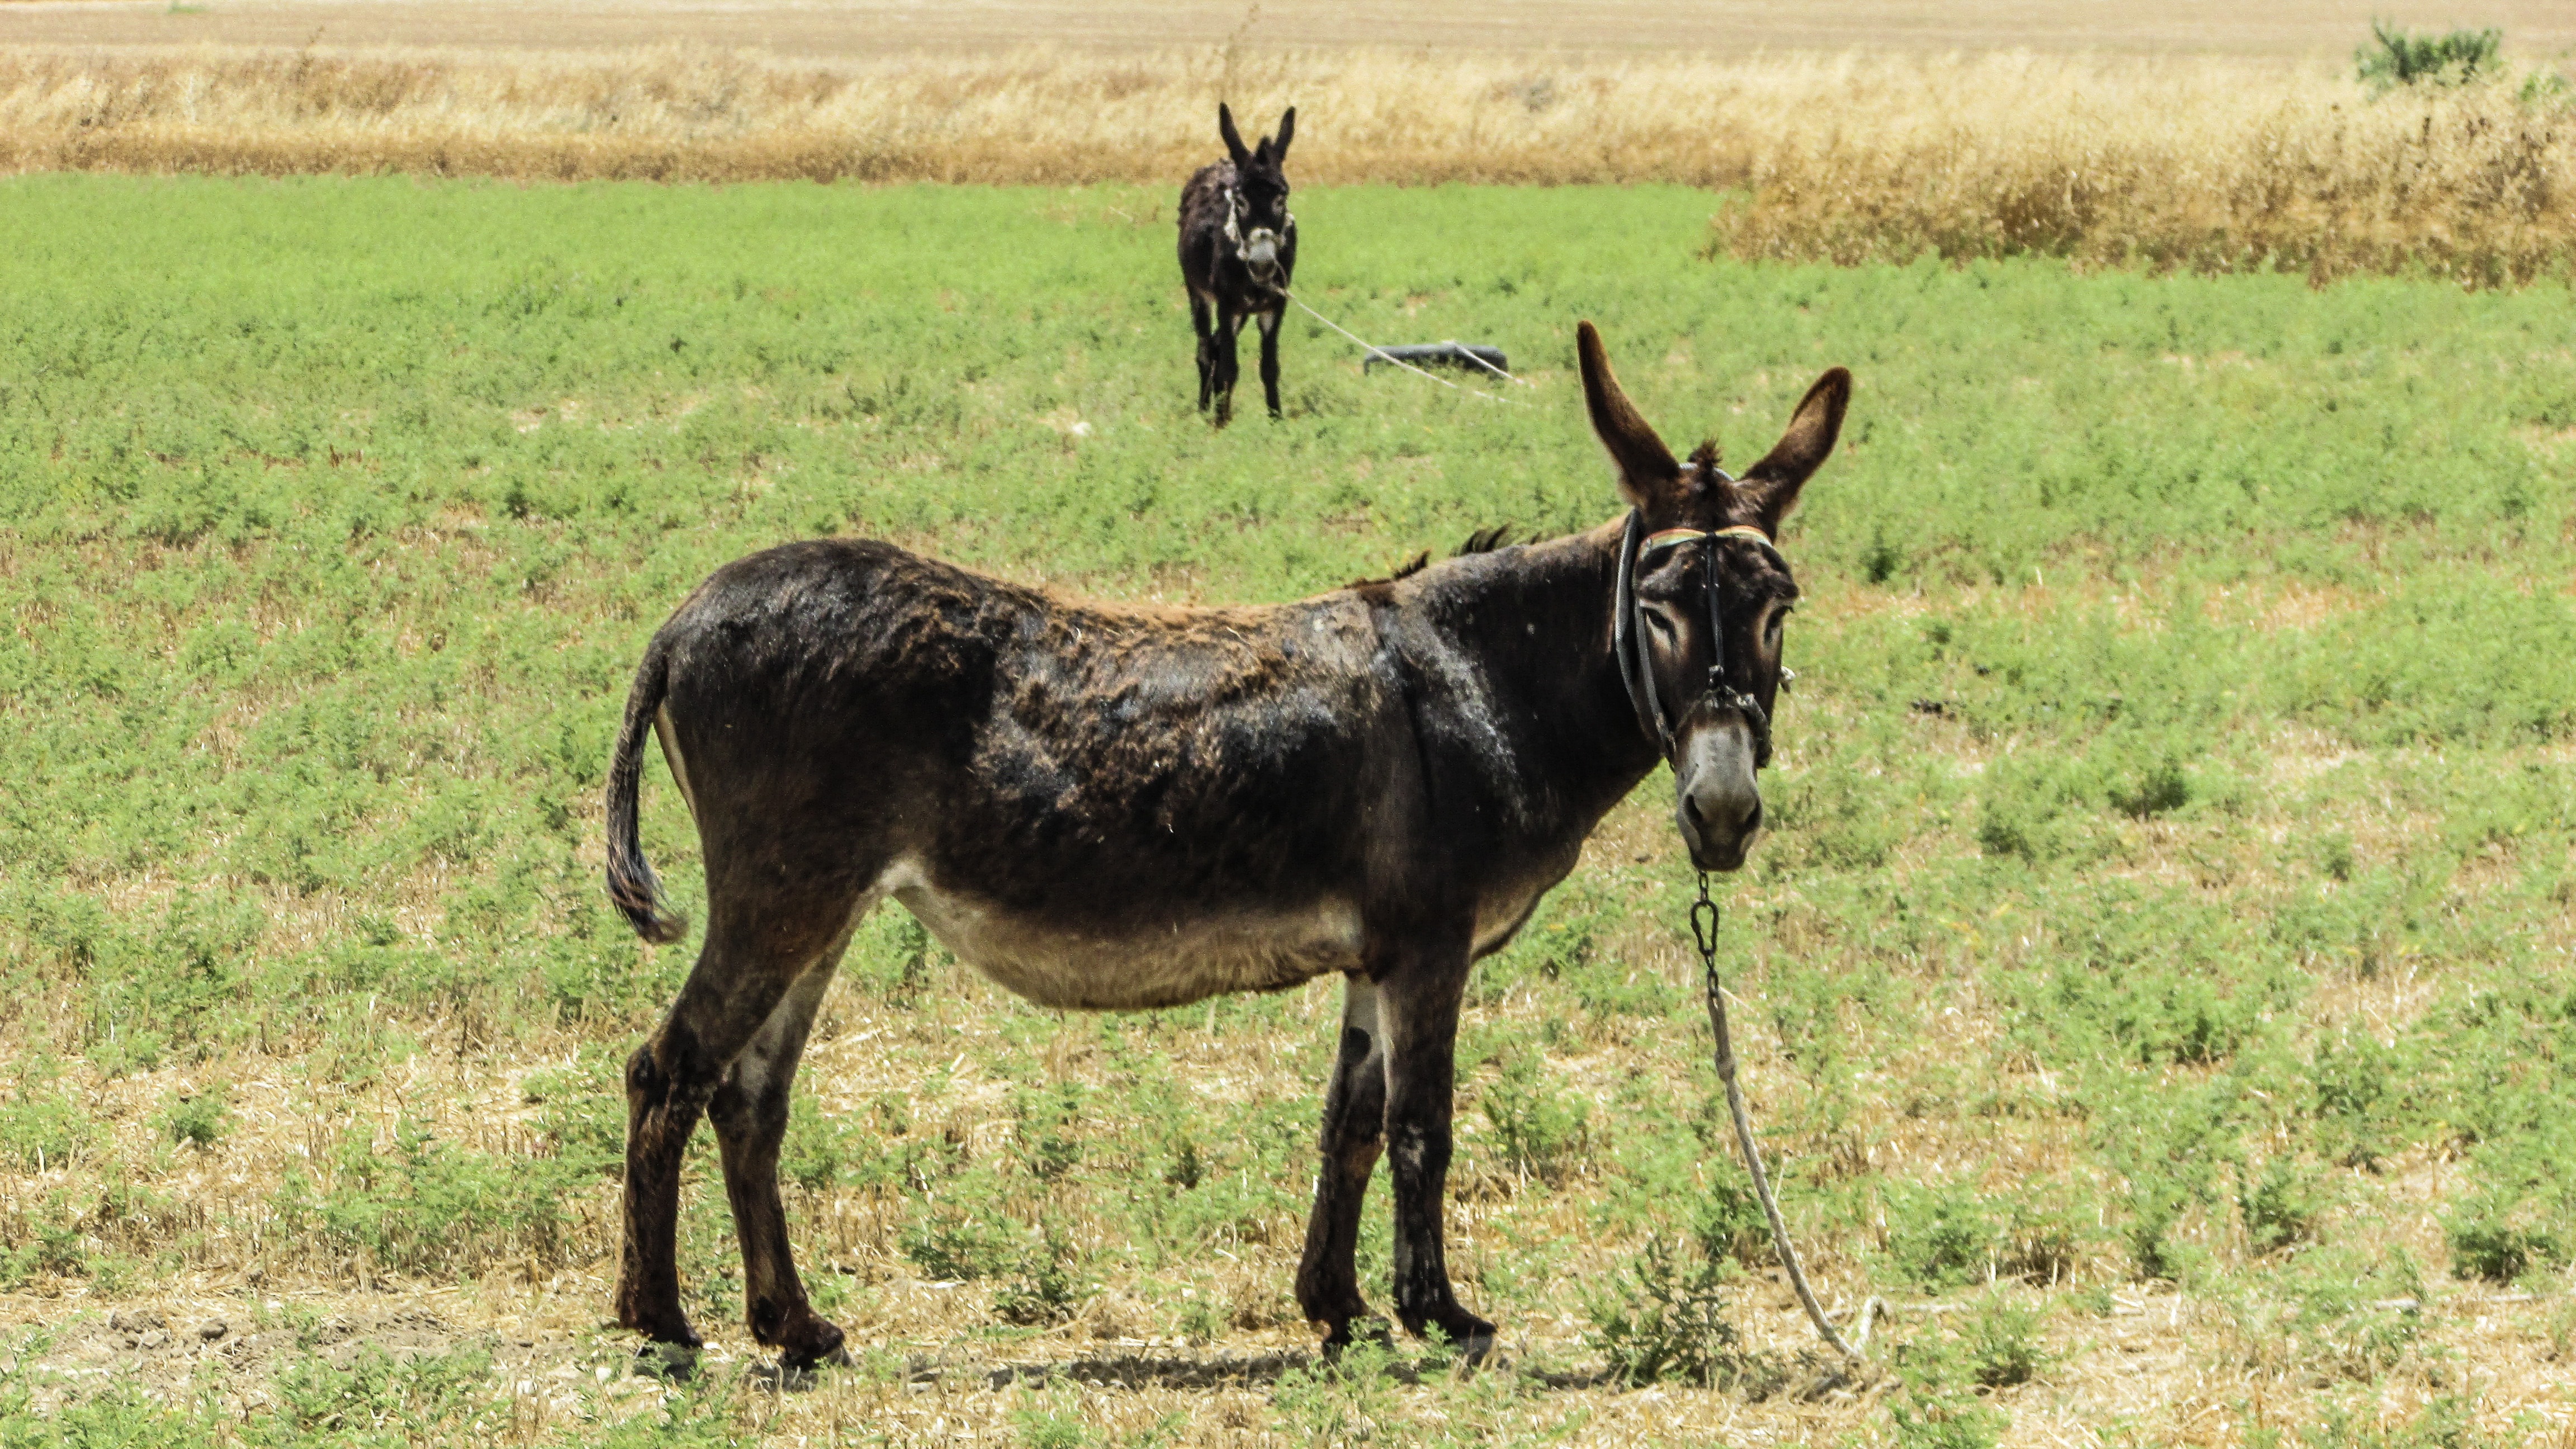
field, meadow, prairie, countryside, animal, looking, wildlife, herd, pasture, grazing, mammal, fauna, savanna, plain, donkey, grassland, vertebrate, mare, staring, foal, cyprus, pack animal, horse like mammal, mustang horse